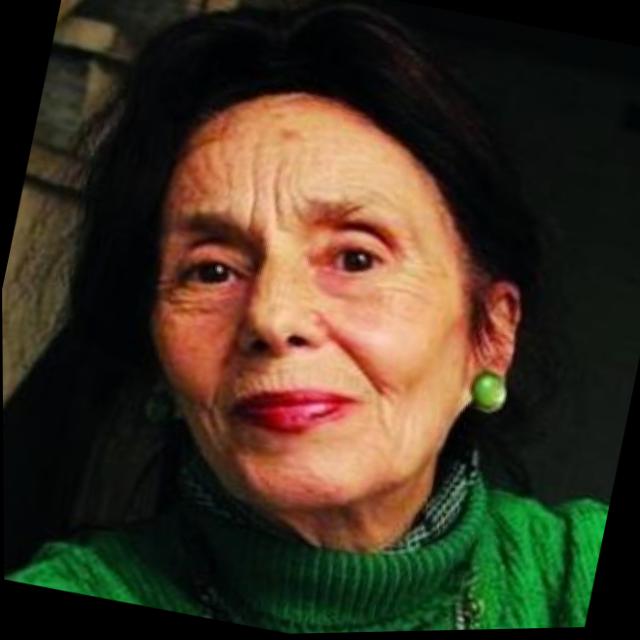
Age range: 65+